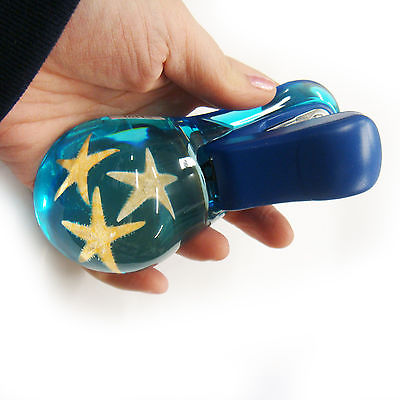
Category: stapler